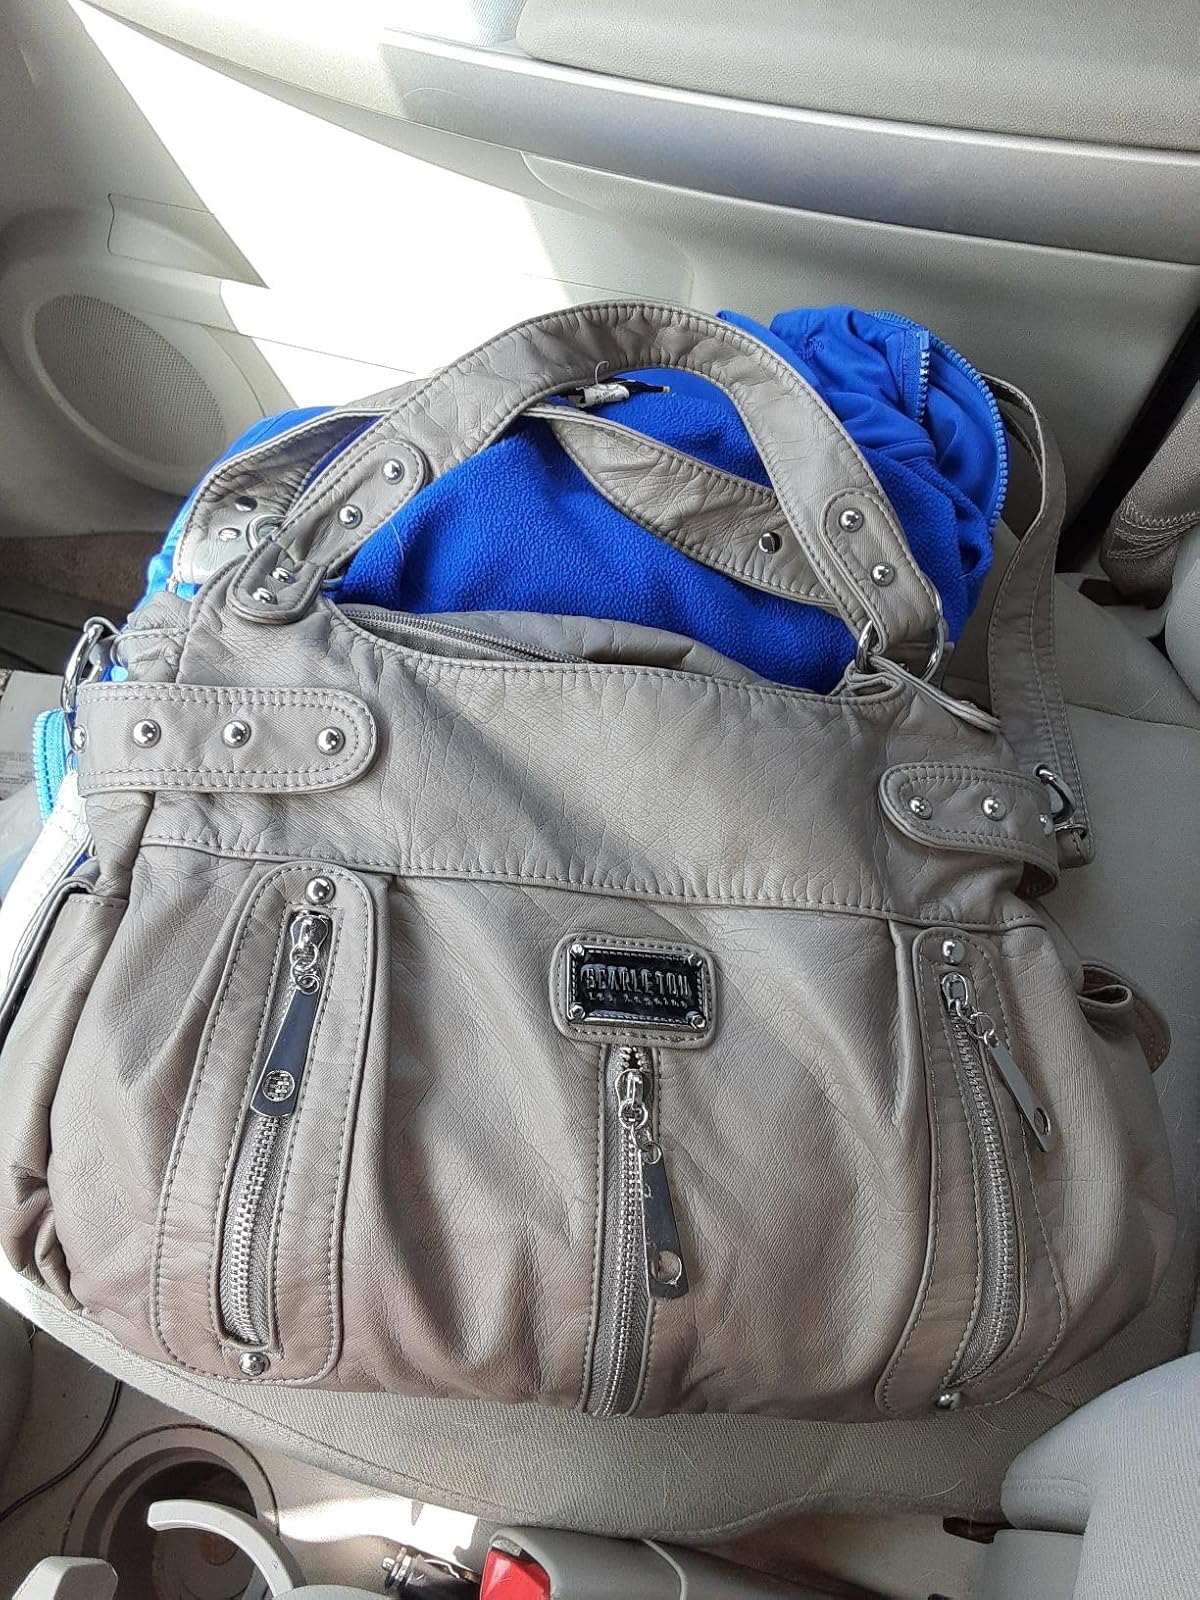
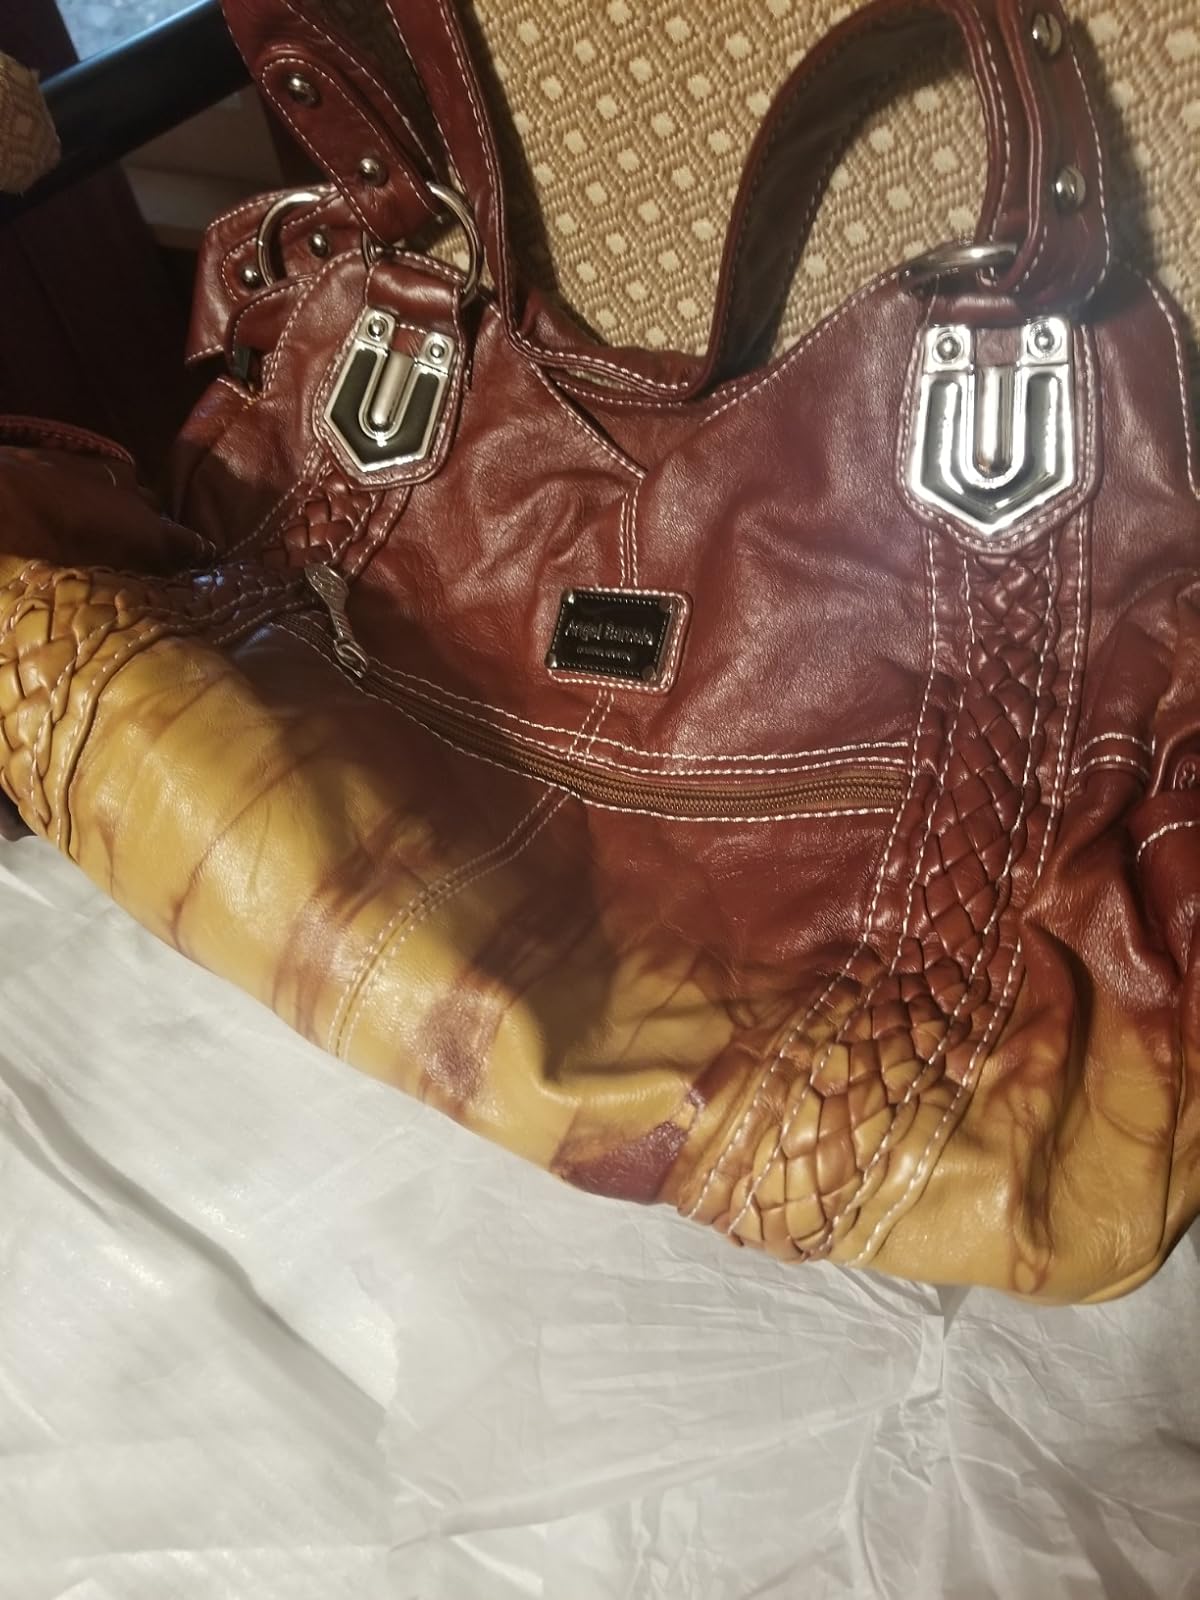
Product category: accessories_handbag
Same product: no